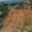
Label: willow_tree